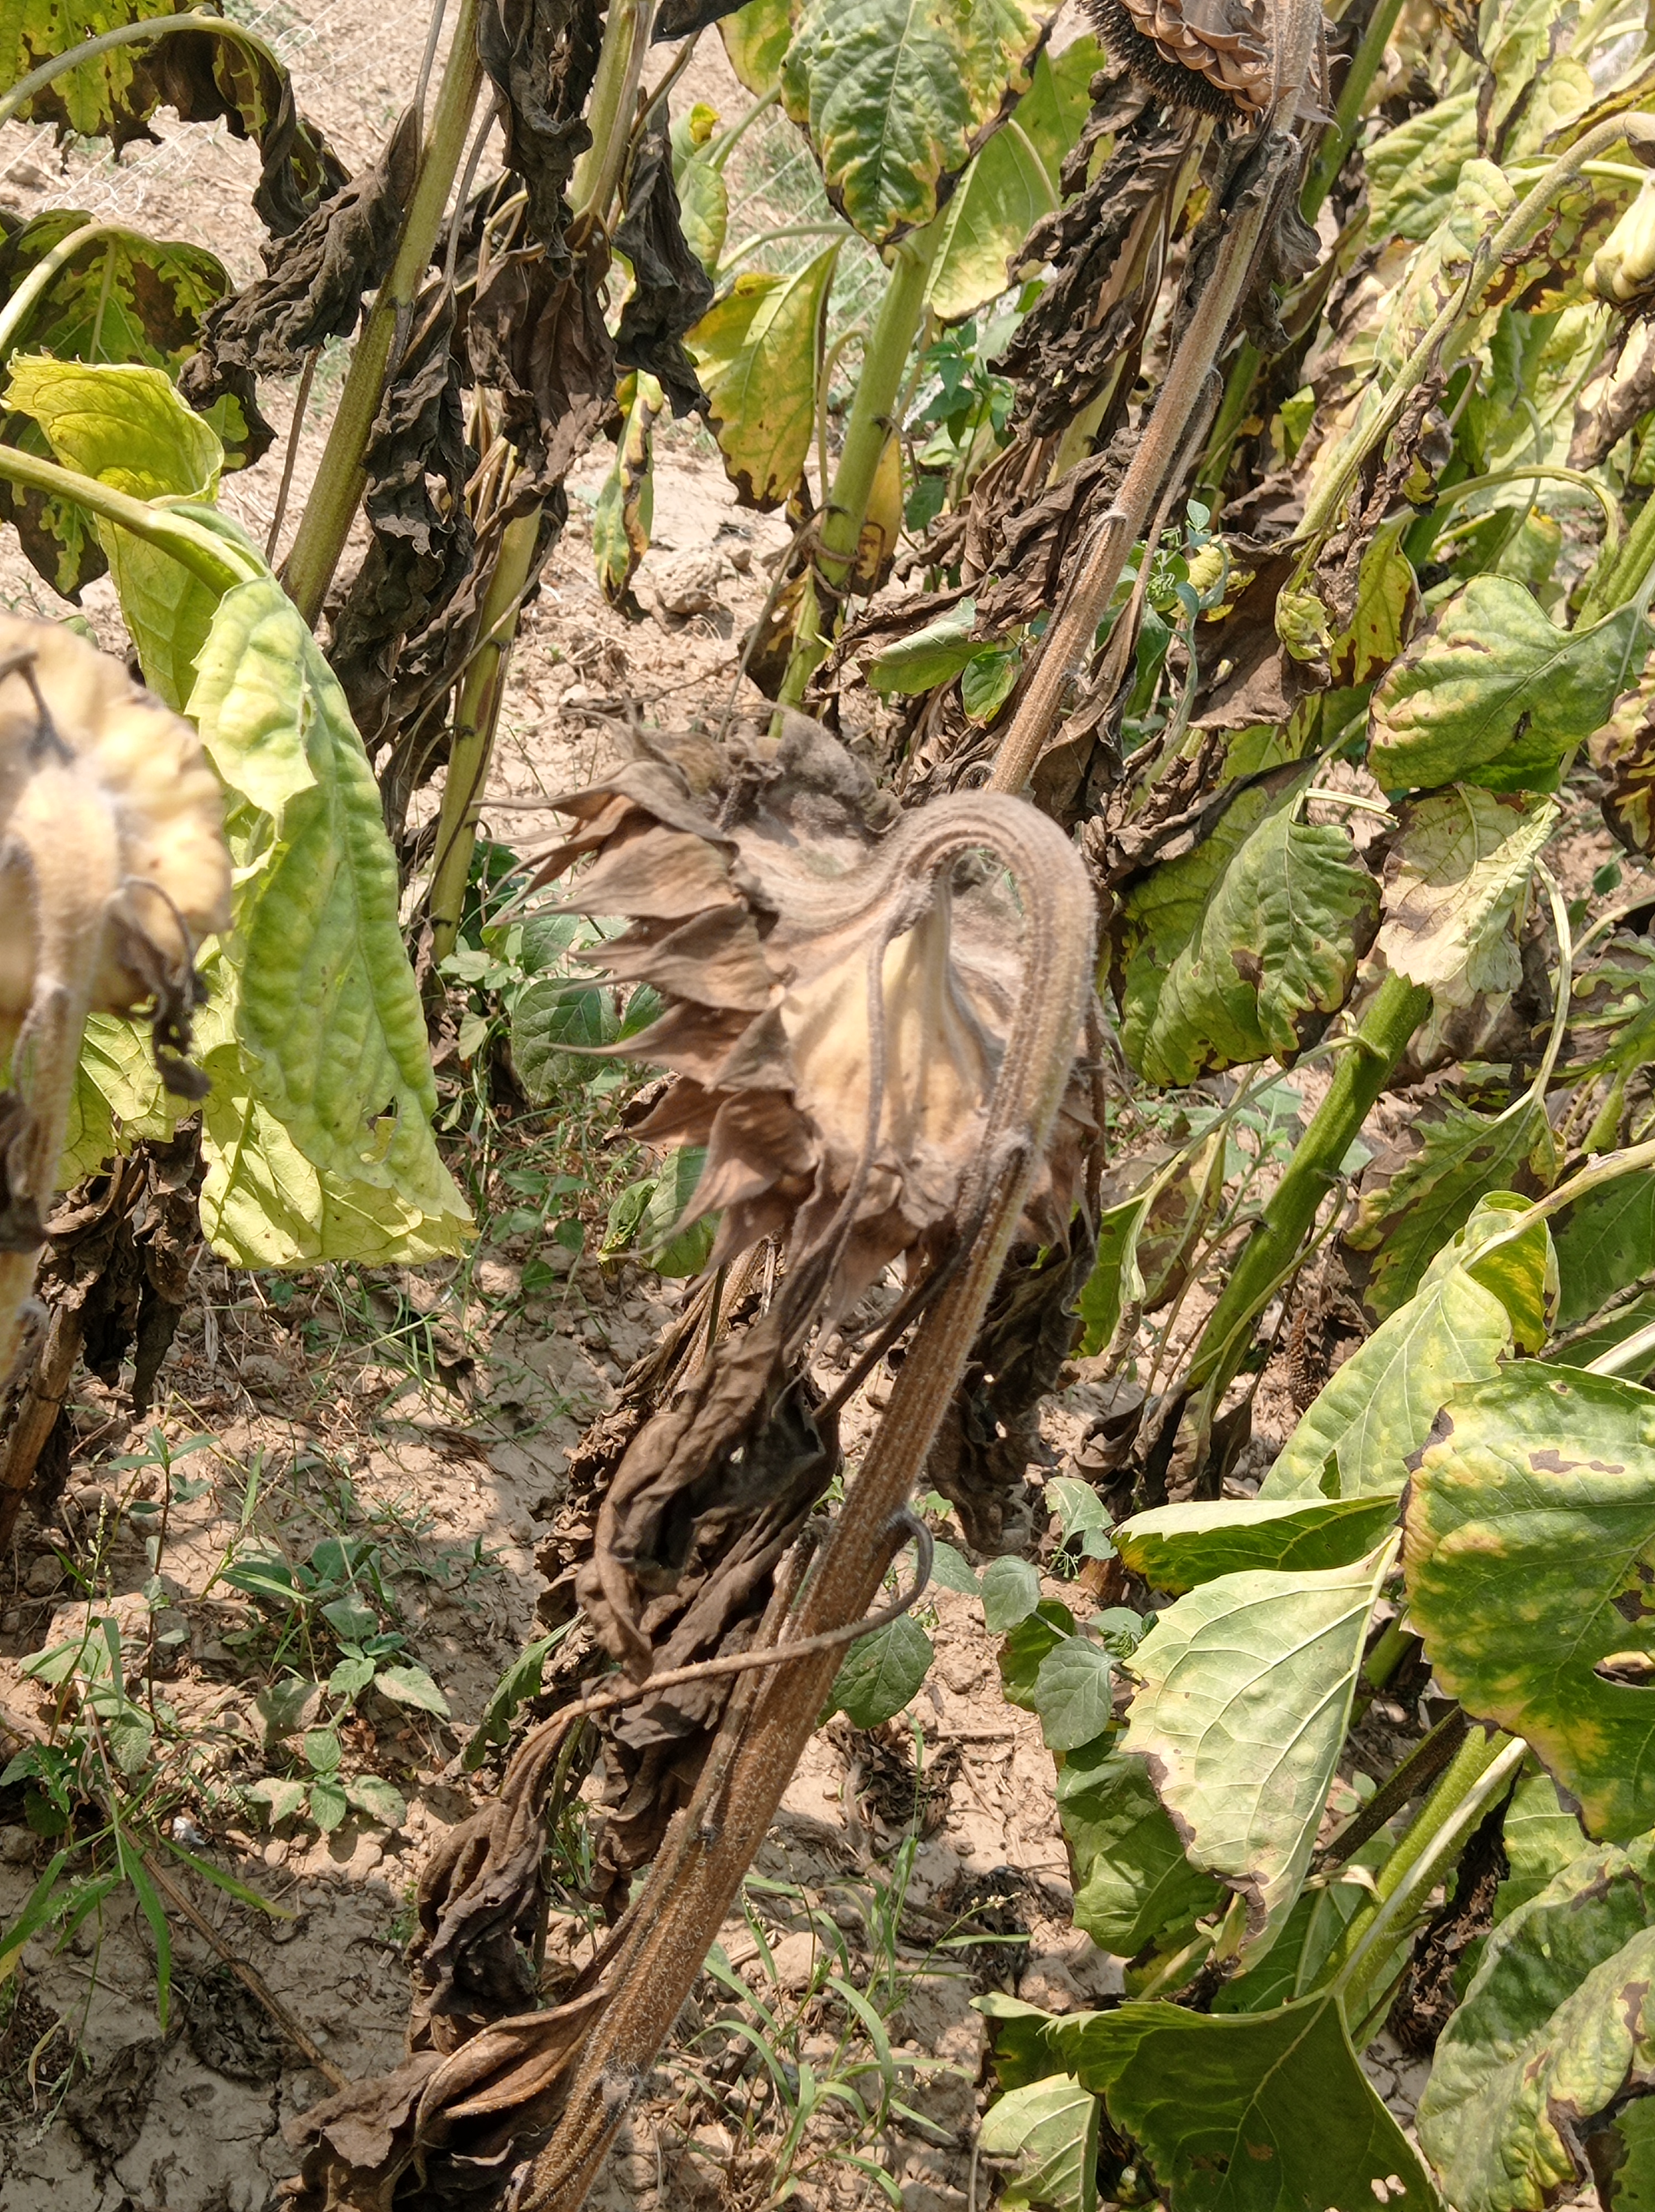
Label: Gray_mold